Godfrey Chitalu

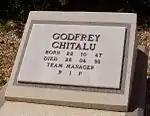
Godfrey Chitalu's grave in Lusaka.

On 27 April 1993, the Zambia national team was travelling to Senegal for the first of their 1994 FIFA World Cup qualification games in the group stage. The team's mode of transportation was a Zambian Air Force plane. After refuelling in Libreville, Gabon, the plane developed problems and plunged into the sea. Thirty people on board including Michael Mwape, the president of the Football Association of Zambia, Chitalu and eighteen players died in the accident.